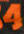
Number: 4